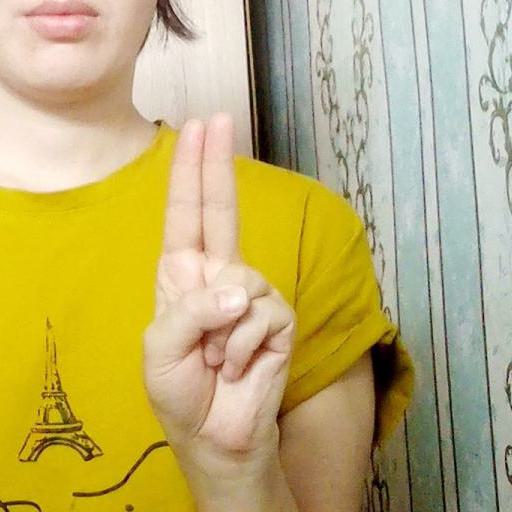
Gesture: two_up